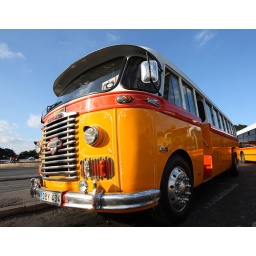
Old yellow bus ready for departure from the terminal in Valletta.